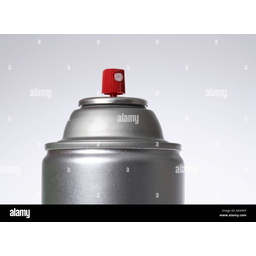
Label: metal